Avengers: Celestial Quest

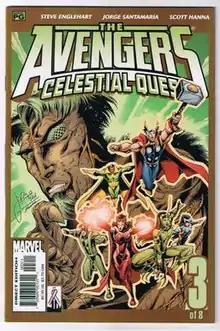
Cover to "Avengers: Celestial Quest" #3

Avengers: Celestial Quest is an eight-issue comic book limited series published from November 2001 to June 2002 by Marvel Comics. The series was written by Steve Englehart and drawn by Jorge Santamaria.